Semyon Bogatyrev

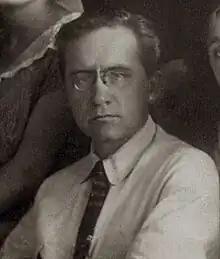
Semyon Bogatyrev

Semyon Semyonovich Bogatyrev (15 February 189031 December 1960) was a Soviet and Russian musicologist and composer.